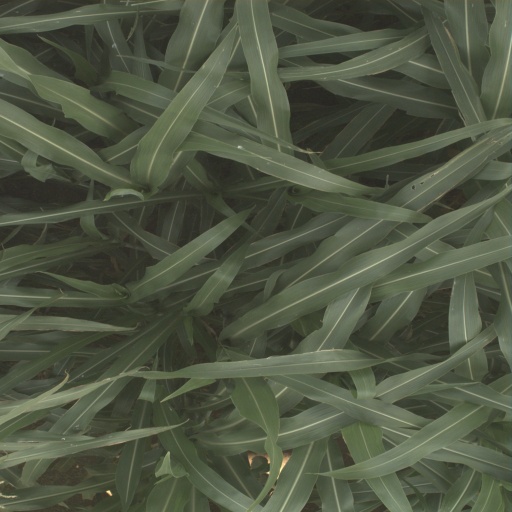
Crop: sorghum